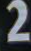
Number: 2